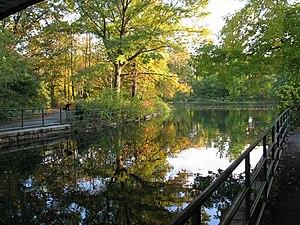
Prospect Park est un parc public de New York aux États-Unis, situé dans l'arrondissement de Brooklyn. Avec une superficie de 2,1 km², c'est l'un des plus grands parcs de la ville.